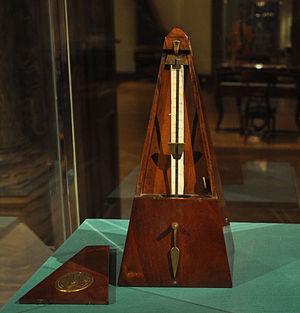
Johann Nepomuk Mælzel était un inventeur et ingénieur bavarois célèbre notamment pour avoir fait breveter le métronome et pour avoir pris part au canular du Turc mécanique au début du XIXᵉ siècle.
Les Études d'Hélène de Montgeroult représentent 114 pièces pédagogiques pour le piano. Leur composition s'étend de 1788 à 1812. L'ensemble est publié dans le monumental — plus de 700 pages — Cours complet pour l'enseignement du forte-piano conduisant progressivement des premiers éléments aux plus grandes difficultés, en trois volumes, les Études occupant les volumes nᵒˢ 2 et 3. Elles sont numérotées de 14 à 127 dans le catalogue dit « JD » des œuvres de Montgeroult, établi par le musicologue français Jérôme Dorival.
13 février : Incendie du Teatro San Carlo de Naples, il sera restauré et rouvert le 12 janvier 1817.